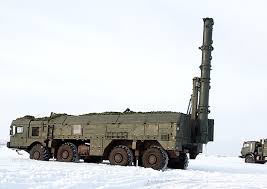
Label: Air Defense